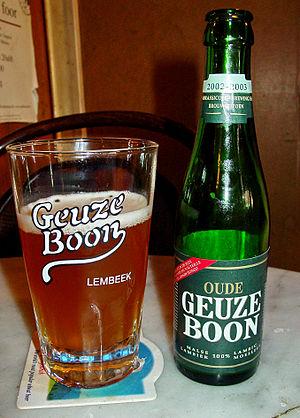
La Brasserie Boon est une brasserie située à Lembeek dans la commune de Hal en province du Brabant flamand en Belgique. Elle produit des bières de type lambic caractéristiques de la vallée de la Senne.